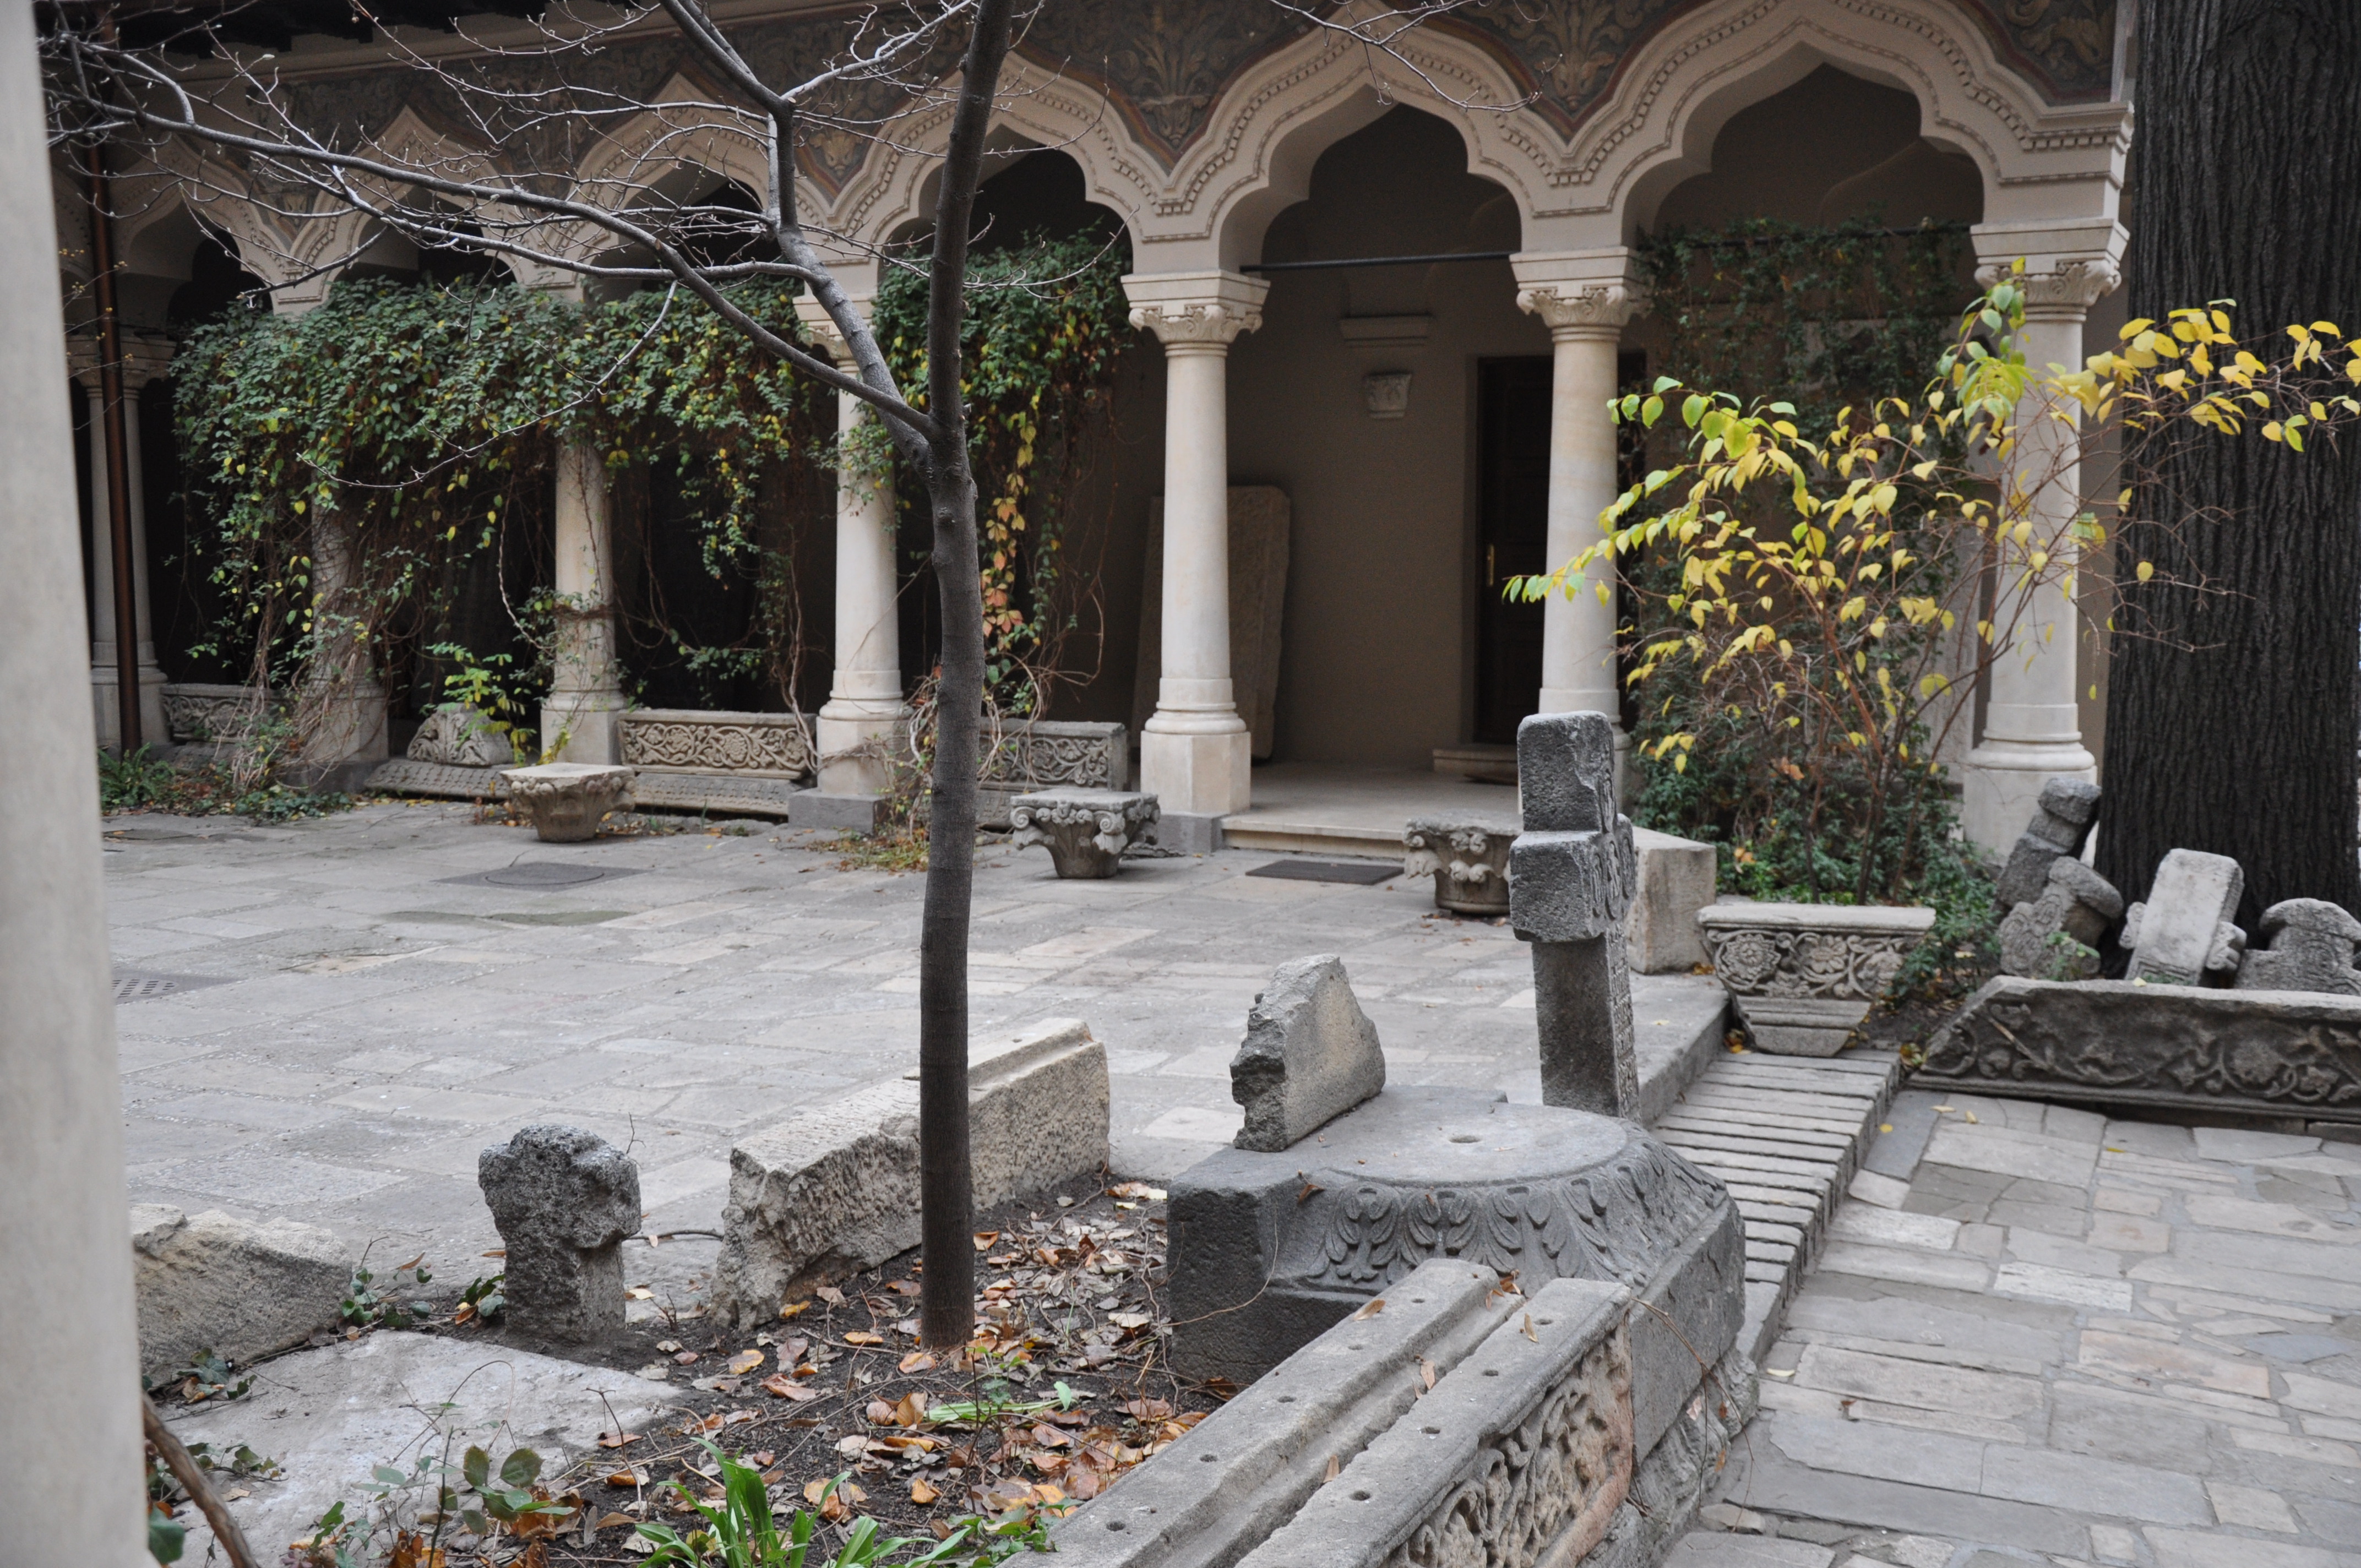
architecture, photography, mansion, building, home, monument, photo, europe, cottage, backyard, religion, property, church, garden, christian, photos, religious, free, de, courtyard, monastery, churches, fotografie, christianity, romana, orthodox, eastern, estate, yard, romania, bucharest, convent, hacienda, bor, biserica, arhitectura, orthodoxy, romanian, ortodoxa, patrimoniu, ortodox, manastirea, manastire, ortodoxia, ortodoxie, ecclesiastical, bisericeasc, cladire, edificiu, bucuresti, centrulvechi, lipscani, lmibiiaa19464, stavro, stavropoleos, brancovenesc, 1724, cre tinism, cre tin, ancient history